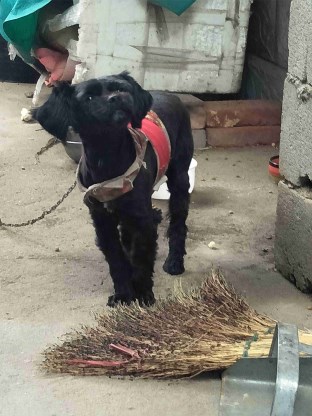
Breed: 3336-n000121-chinese_rural_dog